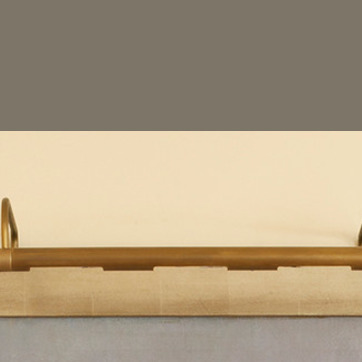
Material: painted